List of wind farms in Victoria

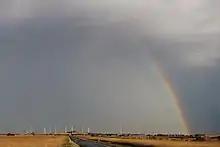
A rainbow covering a wind farm in Western Victoria

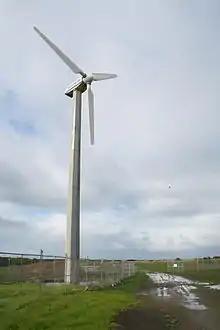
Wind generator at Breamlea, built in 1987, photo taken in 2007

Victoria has some of the best wind resources in Australia, along the southern coast and in the higher altitude areas. Most of Victoria's wind farms are being built along the southern coast and around the Ballarat, Ararat, and Hamilton areas.